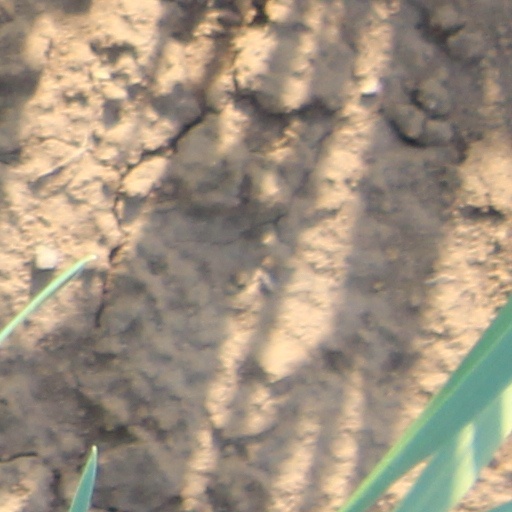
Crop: wheat